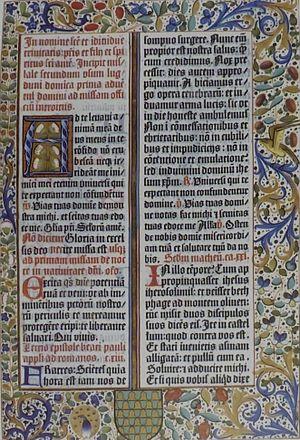
Missel manuscrit selon l'usage de Lyon, copié entre 1457 et 1470, pour le prieur Richard de Rovedis, de Montrottier (Rhône). Introït “Ad te levavi” du premier dimanche de l'Avent.